Innocent (1999 film)

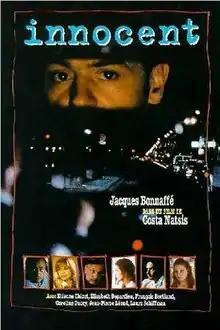

Innocent is a 1999 French drama film directed and written by Costa Natsis.